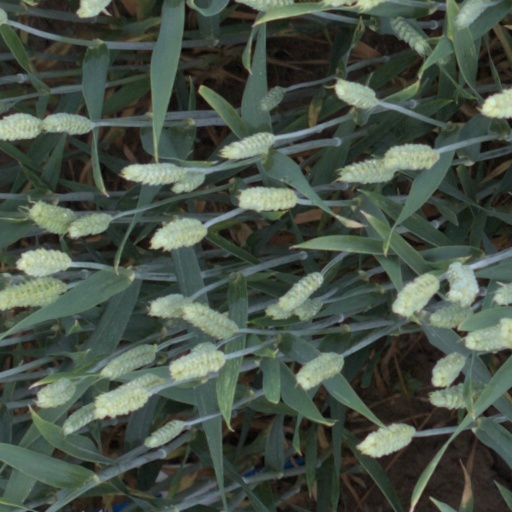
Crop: wheat